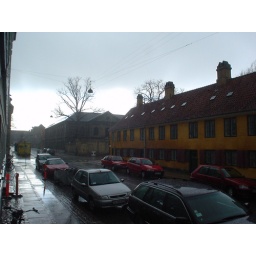
Again standing under another small overhang. You can see the blue sky, separated by the grey sky.